Windows Mobile

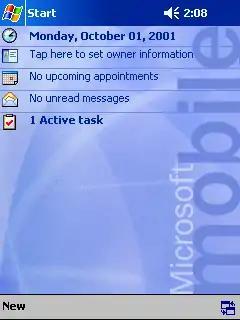
Pocket PC 2002 Today screen

Pocket PC 2002, originally codenamed "Merlin", was released on October 4, 2001, and was based on the Windows CE 3.0 kernel, like with Pocket PC 2000. Although targeted mainly for 240×320 (QVGA) Pocket PC devices, Pocket PC 2002 was also used for Pocket PC phones (Pocket PC 2002 Phone Edition).